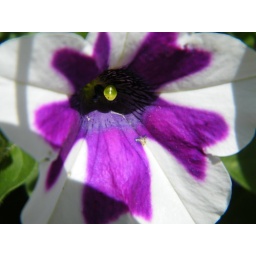
Close up of Petunia in front flower pot